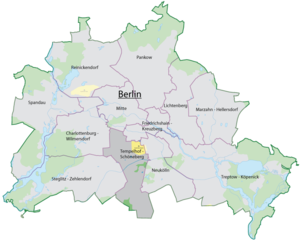
Tempelhof-Schöneberg
Placeringen af Tempelhof-Schöneberg i Berlin.
Tempelhof-Schöneberg er en bydel i Berlin, dannet i 2001 ved at sammenlægge de tidligere bydele Tempelhof og Schöneberg; begge tidligere vestberlinske bydele. Bydelen har et areal på 53.09 km² og 331.485 indbyggere. Den nuværende borgmester er Ekkehard Band.